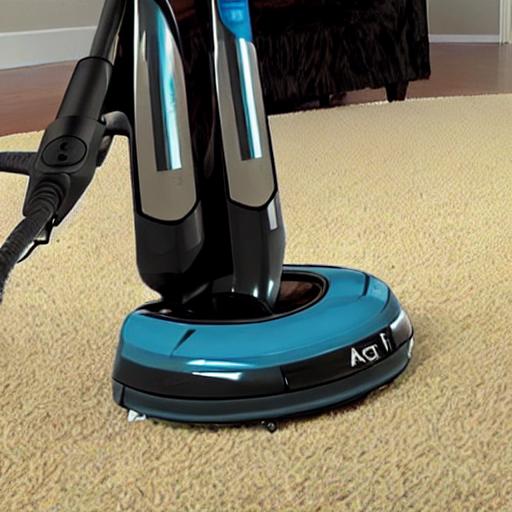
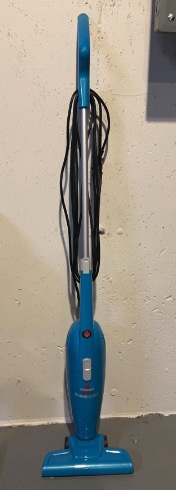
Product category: items_vacuum
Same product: no